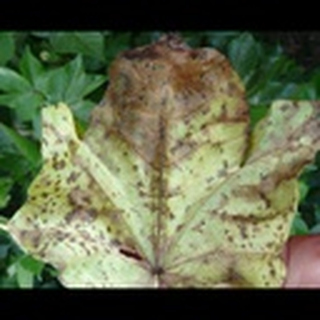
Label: cotton_bacterial_blight